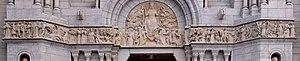
La basilique Sainte-Anne-de-Beaupré est une église catholique située à Sainte-Anne-de-Beaupré, non loin de la ville de Québec. Lieu de pèlerinage, le principal rassemblement survient le 26 juillet, lors de la fête de sainte Anne, patronne civile et ecclésiastique du Québec, et point culminant de la neuvaine. Elle possède trois reliques insignes de la sainte Mère de la Vierge Marie. Cette basilique a été désignée en tant que l'un des cinq sanctuaires nationaux du Canada par la Conférence des évêques catholiques du Canada.